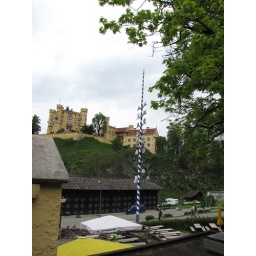
The father's castle and May Pole at the base of the long hike up to Neuschwanstein castle in Bavaria.